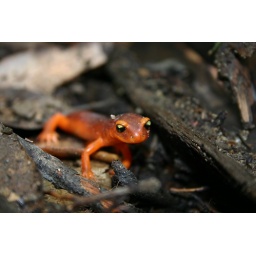
This cute Ensatina eschscholtzii salamander lives in the redwood forest of Jack London State Historic Park, Sonoma County, CA.